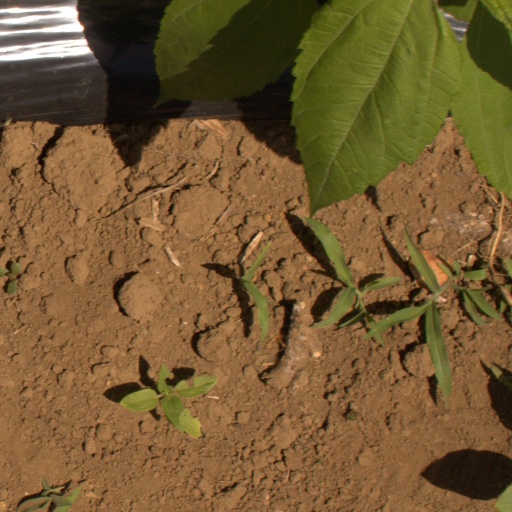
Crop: Jerusalem artichoke